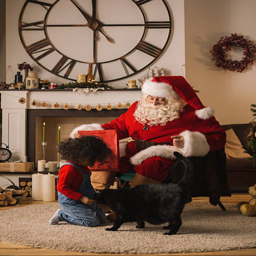
film character feeding a cat with child near christmas tree